Agriculture in Somalia

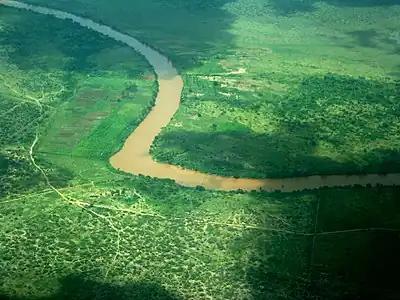
Farmland along the Juba River in the southern Lower Juba region, a local agricultural center.

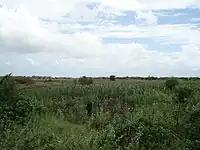
A maize field in the south

Somalia produced, in 2018, 209 thousand tons of sugarcane, 138 thousand tons of maize, 129 thousand tons of sorghum, 92 thousand tons of cassava, 75 thousand tons of vegetable, in addition to smaller productions of other agricultural products, like beans, banana, sesame seed, tomato, coconut, orange and date.